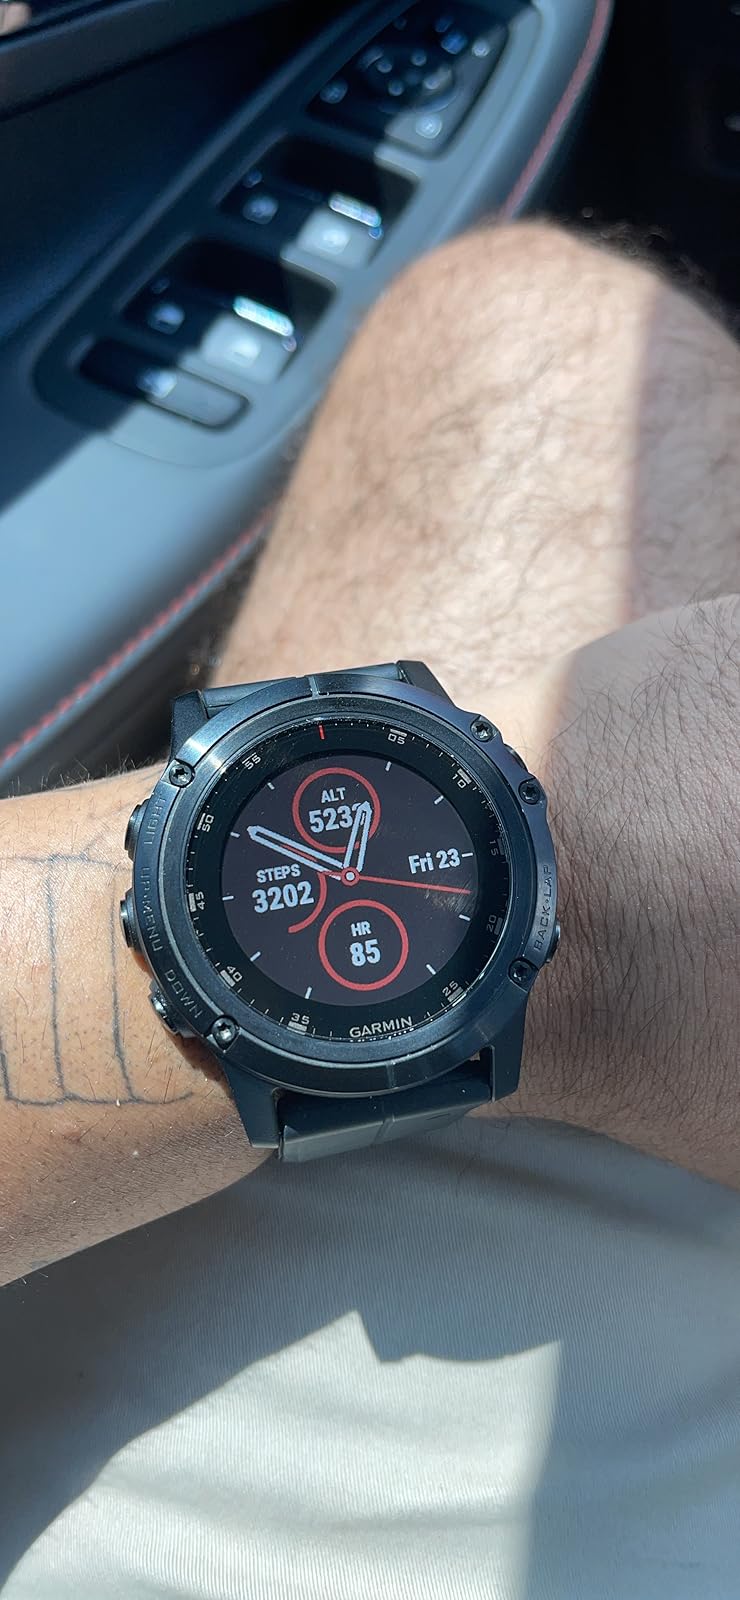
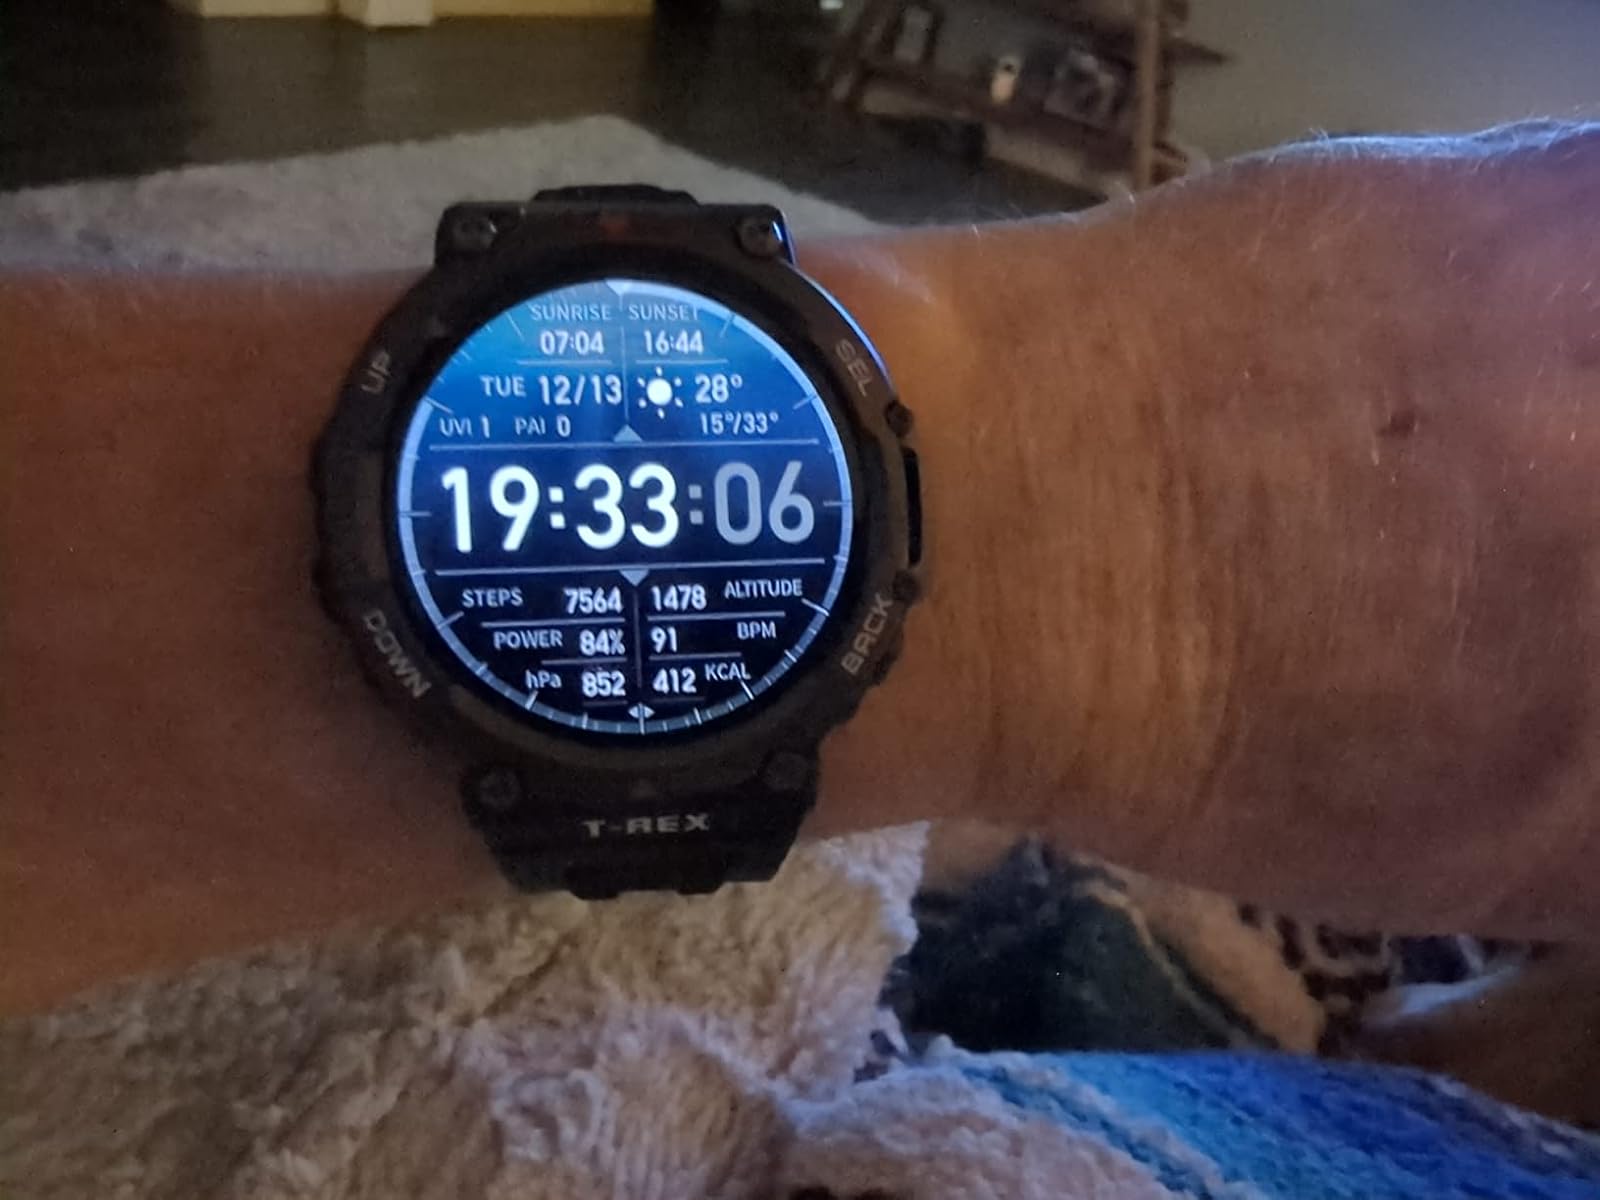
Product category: smartwatch
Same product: no